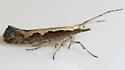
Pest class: diamondback_moth